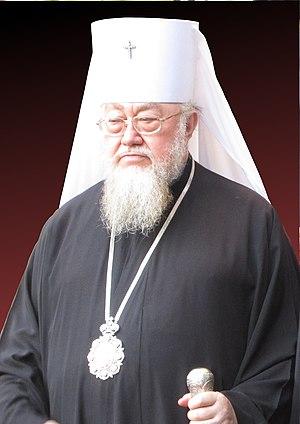
Sa Béatitude Sabas, Sabbas ou Sawa est l'actuel primat de l'Église orthodoxe de Pologne.